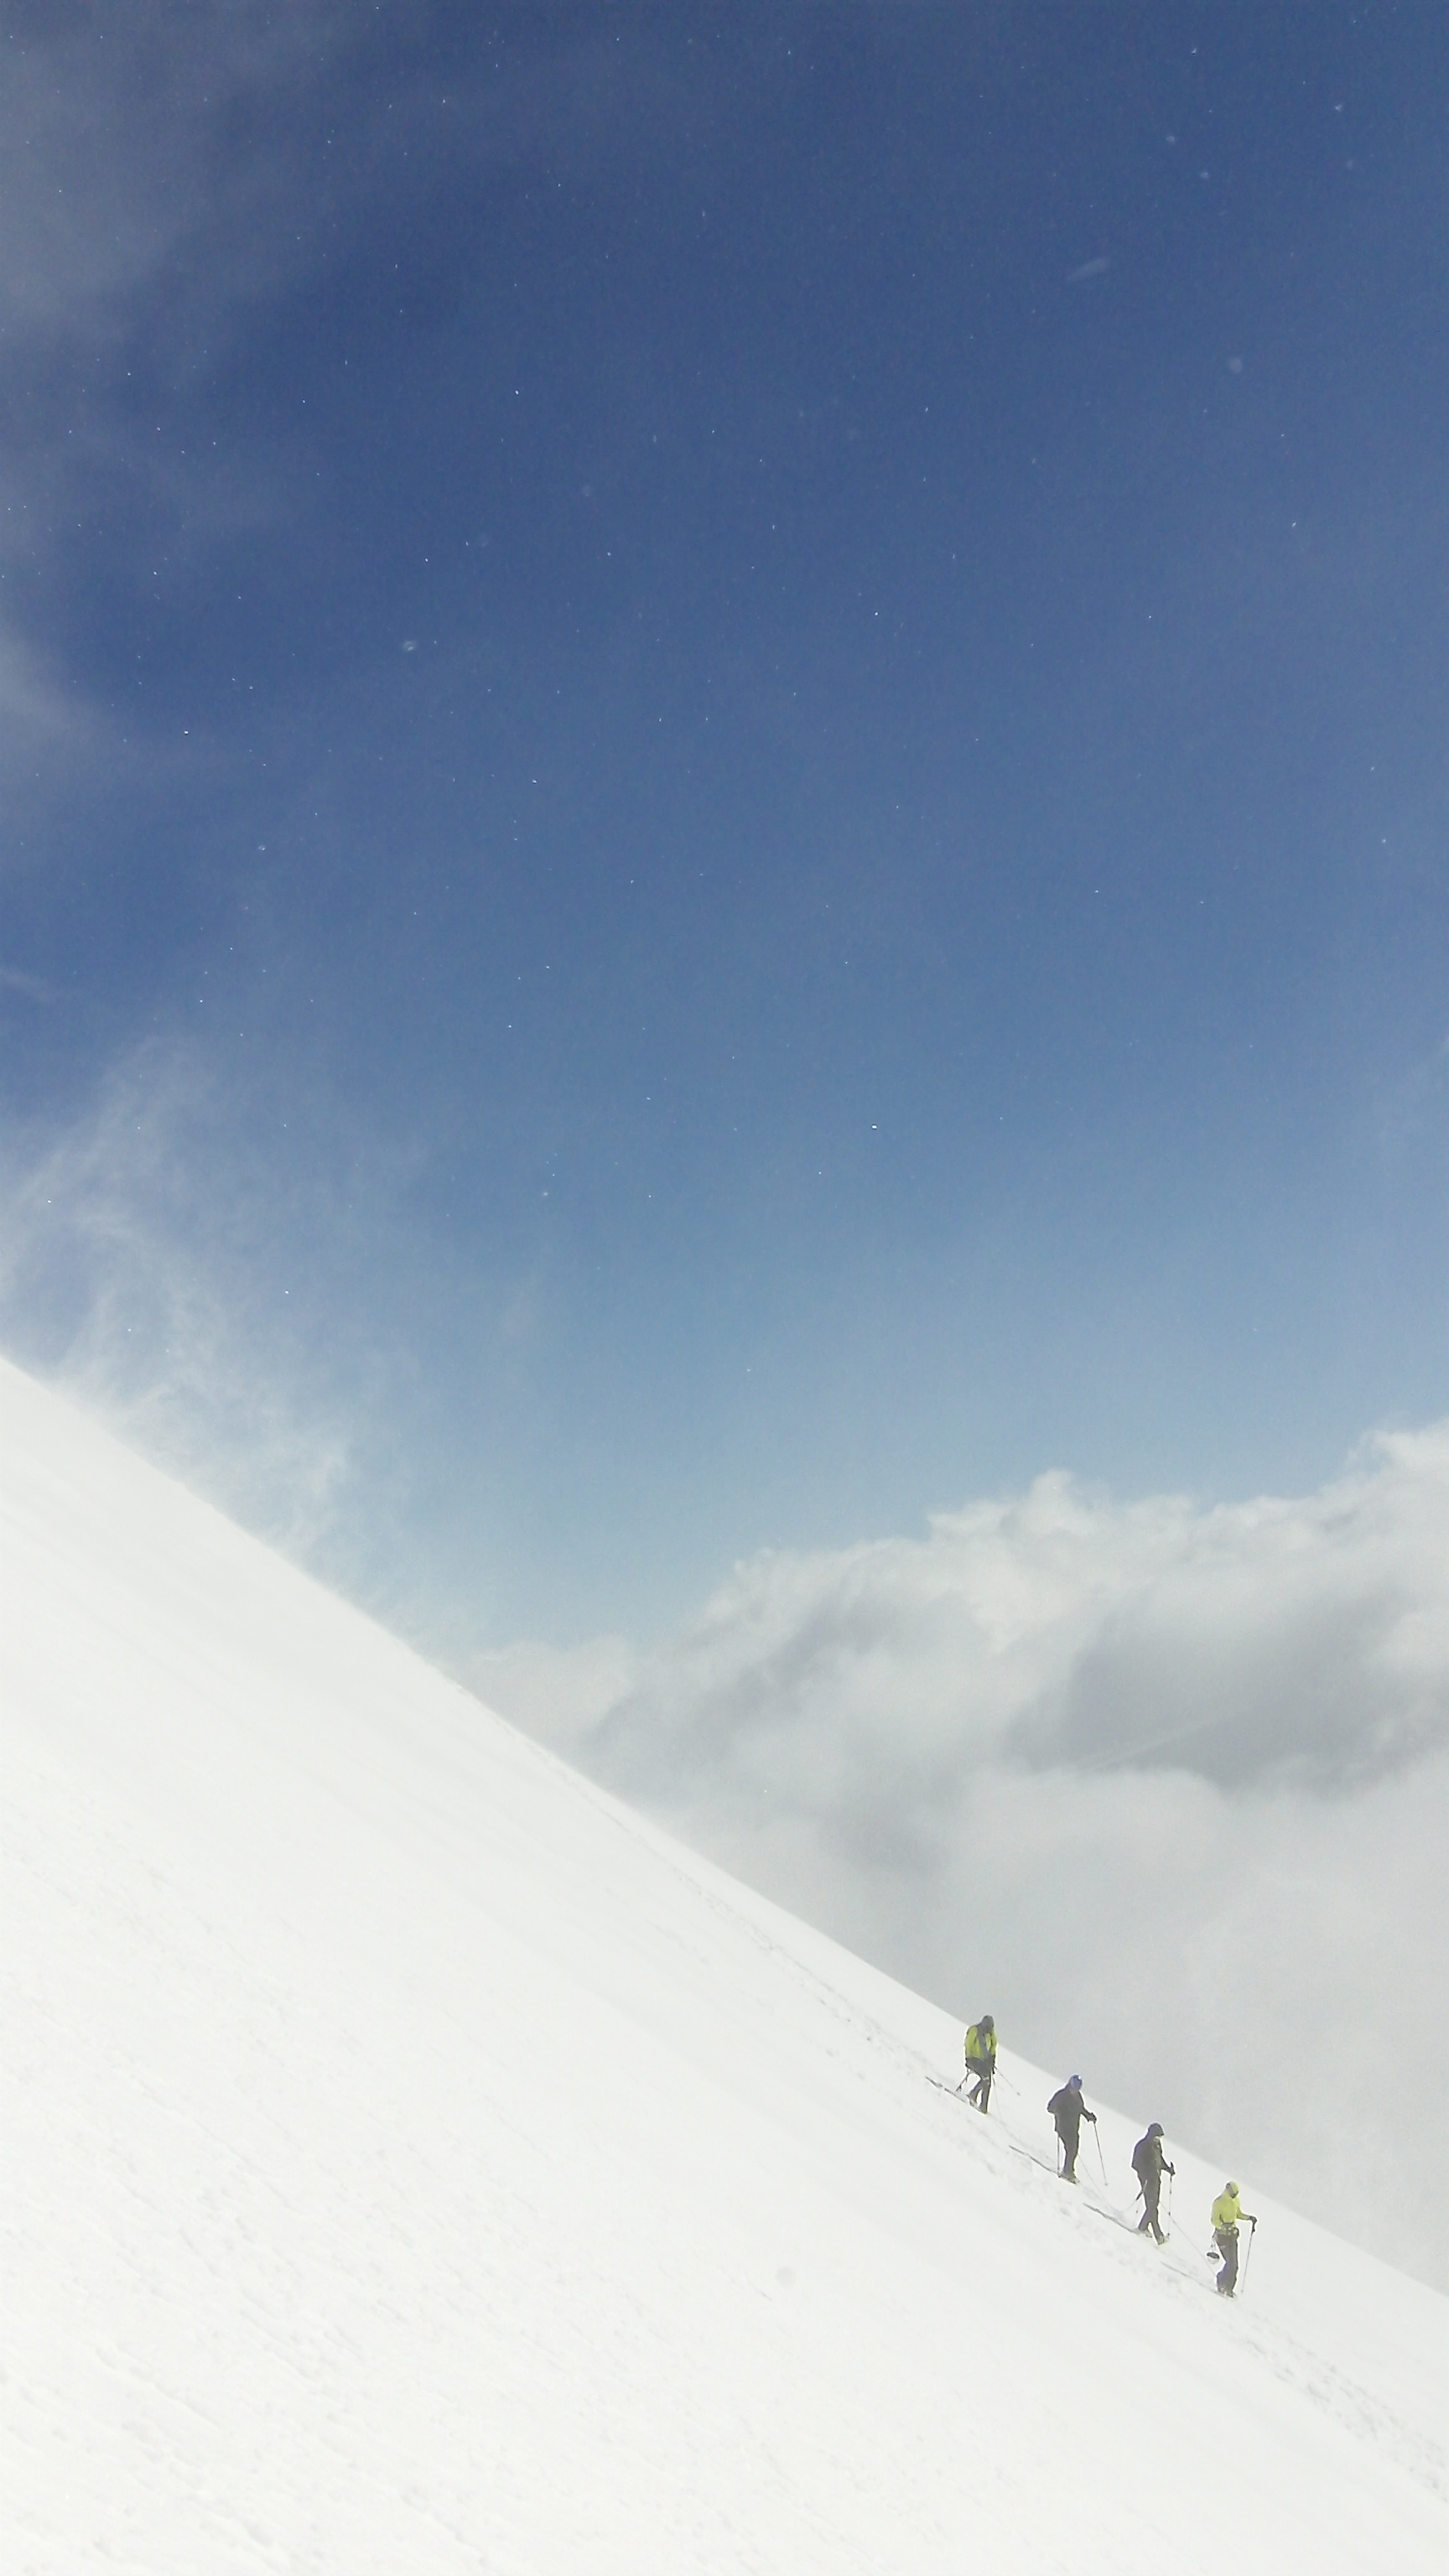
landscape, nature, rock, mountain, snow, sky, mountain range, weather, alpine, skiing, summit, winter sport, tour, sports, ski, piste, ski touring, bergtour, ski mountaineering, ski equipment, atmosphere of earth, geological phenomenon